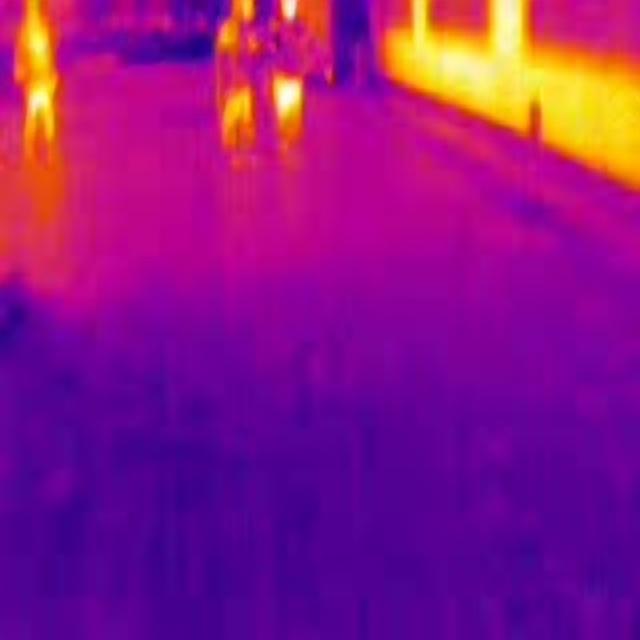
Detected objects:
label: person
label: person
label: person